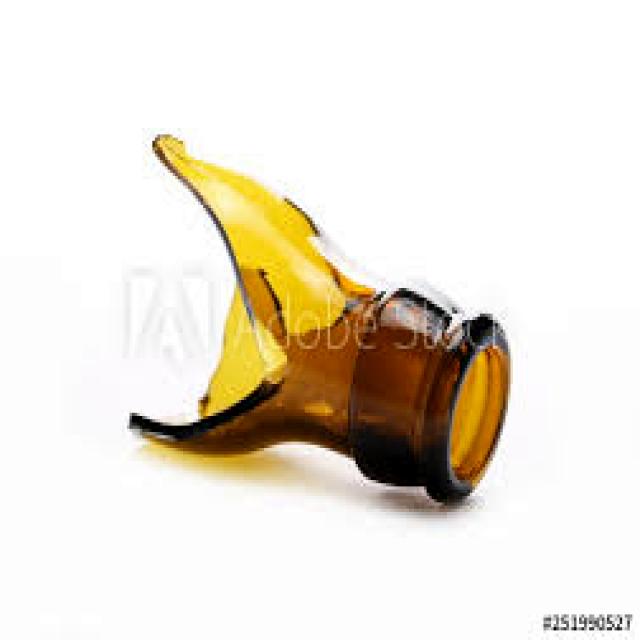
Label: Glass